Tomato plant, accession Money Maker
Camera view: horizontal (90 deg, fisheye); turntable rotation: 330 degrees
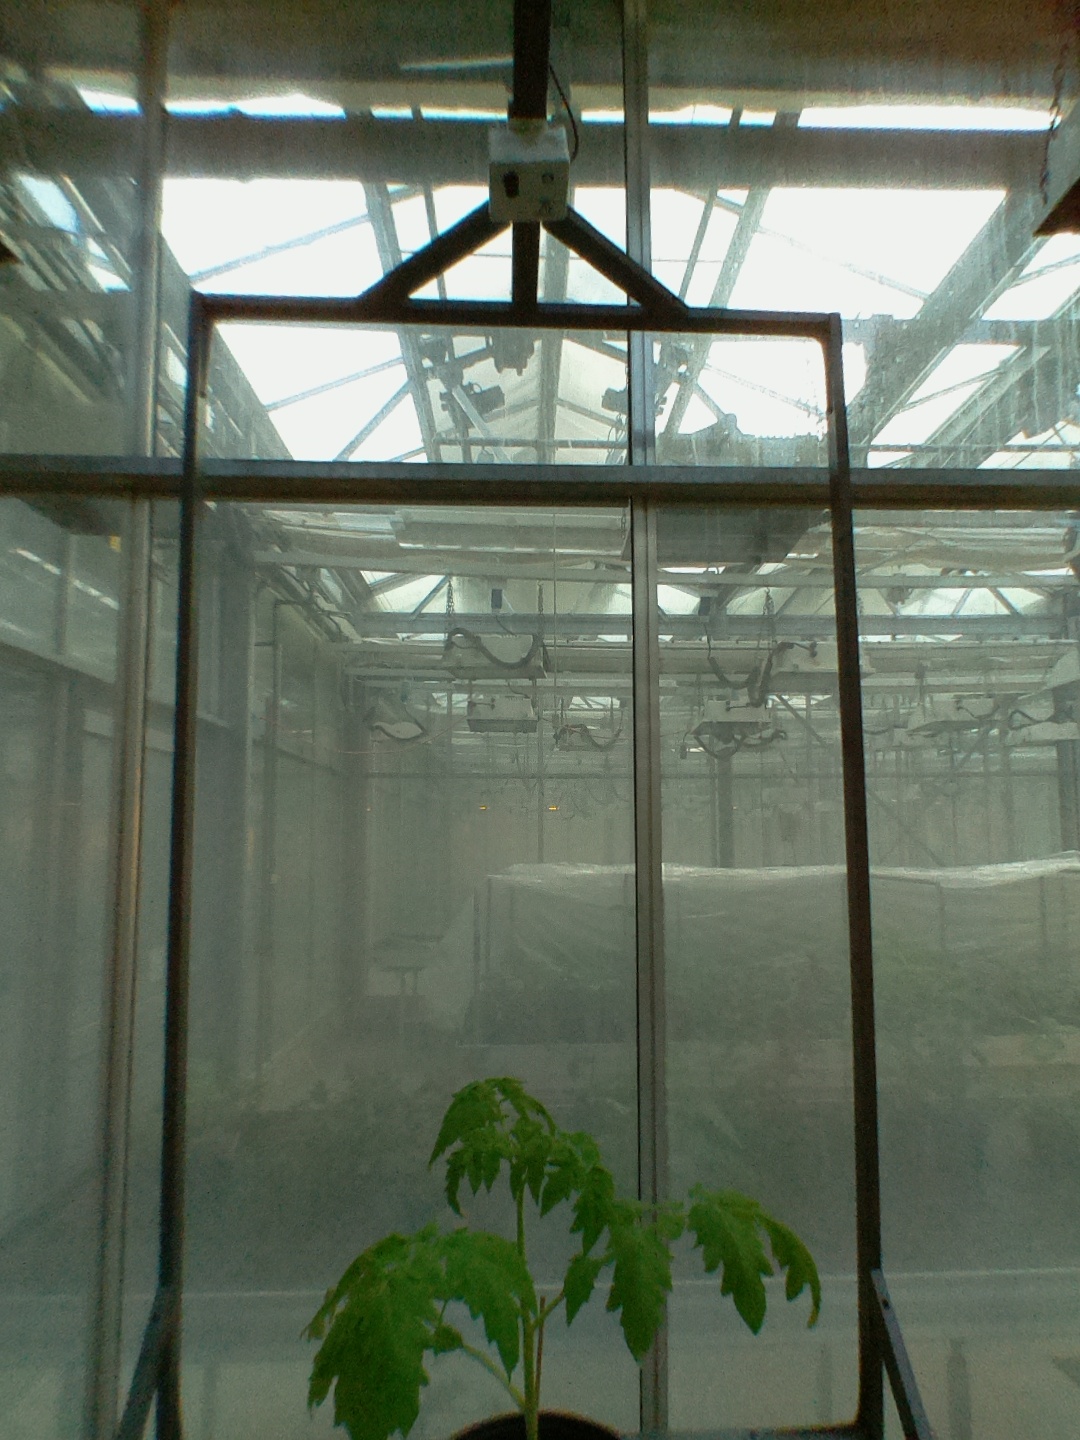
BBCH growth stage 13: 6 of true leaves visible